Temple of Earth

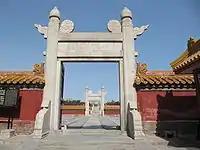
Stairway to the Altar at the Temple of Earth

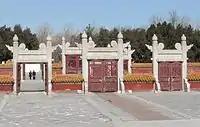
The "Star Gates" marking the boundary of the altar

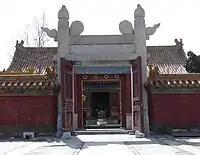
A "Star Gate" leading to a hall in the temple complex

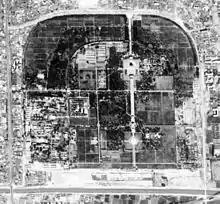
Satellite image of the park of Temple of Earth. (1967-09-20)

The Temple of the Earth in Beijing, China, is located in the northern part of central Beijing, around the Andingmen area and just outside Beijing's second ring road. It is also located just a few hundred yards north of Yonghe Temple. At , it is the second largest of the five Temples of Beijing behind only the Temple of Heaven.